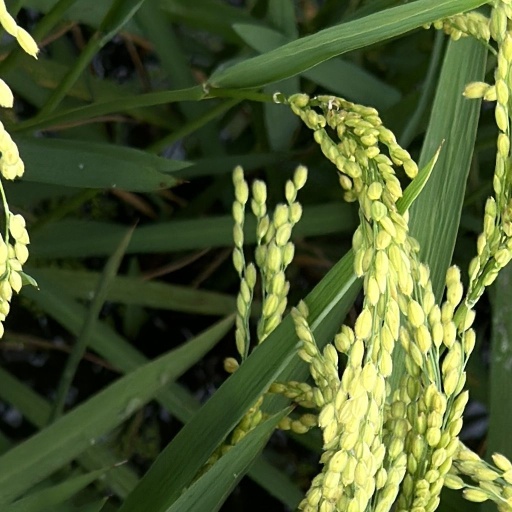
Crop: rice